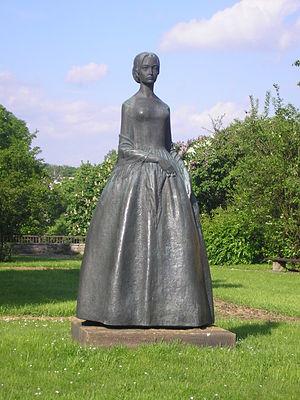
Marie Uchytilová-Kucova, née le 17 janvier 1924 à Královice et morte le 16 novembre 1989 à Prague, est une sculptrice tchécoslovaque.